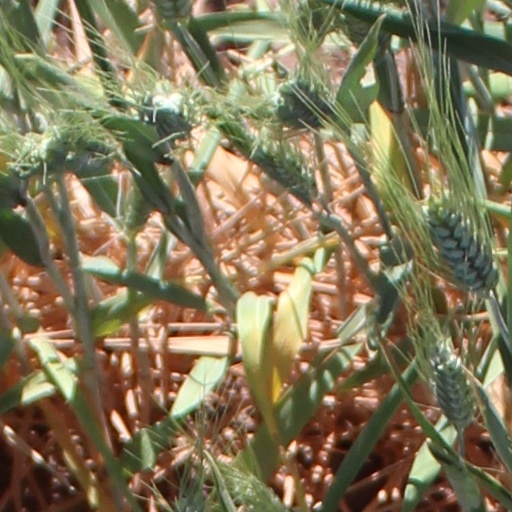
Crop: wheat